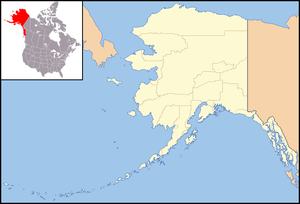
Denali
Mount McKinley markeret på kortet.
"Denali er det højeste bjerg i Nordamerika. Det ligger i Alaska i nationalparken Denali National Park. Bjerget ændrede officielt navn i 2015 til at benytte det indfødte navn, som betyder ""den høje"", i stedet for navnet McKinley givet i 1896, der kommer fra den tidligere præsident William McKinley, som blev officielt i 1917. Navnet Denali var allerede fra 1975 indført af lokalregeringen i Alaska, men blev blokeret i Kongressen til en navneændring på nationalt plan af politikere fra McKinleys hjemstat Ohio.